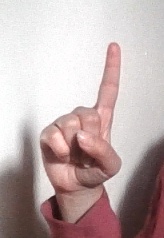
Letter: bb